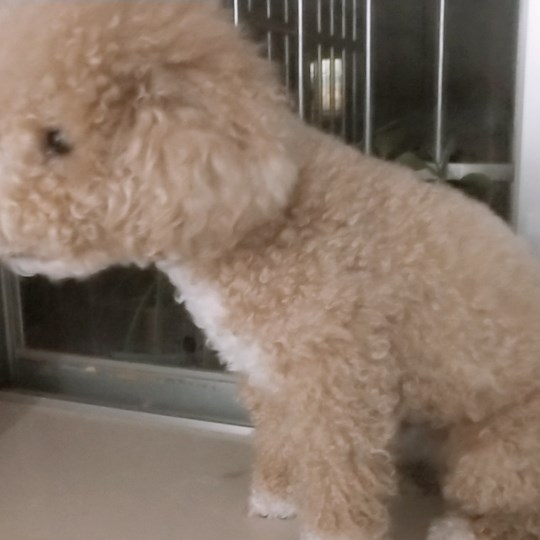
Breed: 2925-n000114-toy_poodle